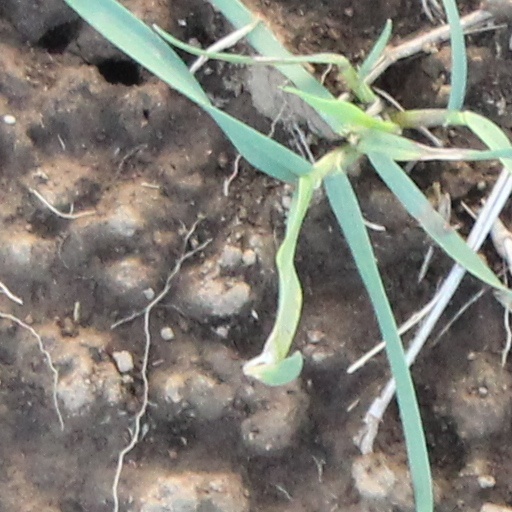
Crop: wheat